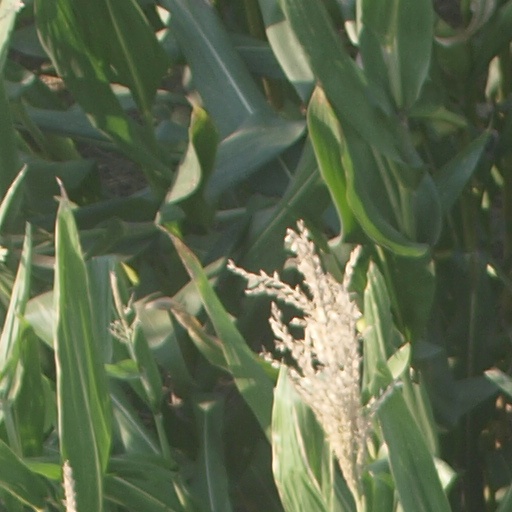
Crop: maize; corn